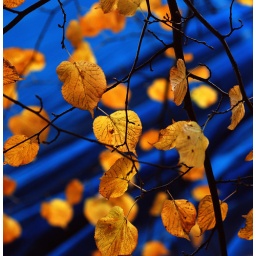
orange leafs under artificial blue sky